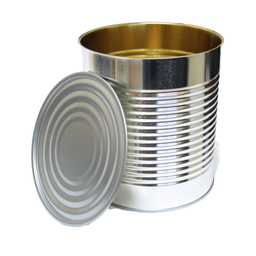
Label: metal